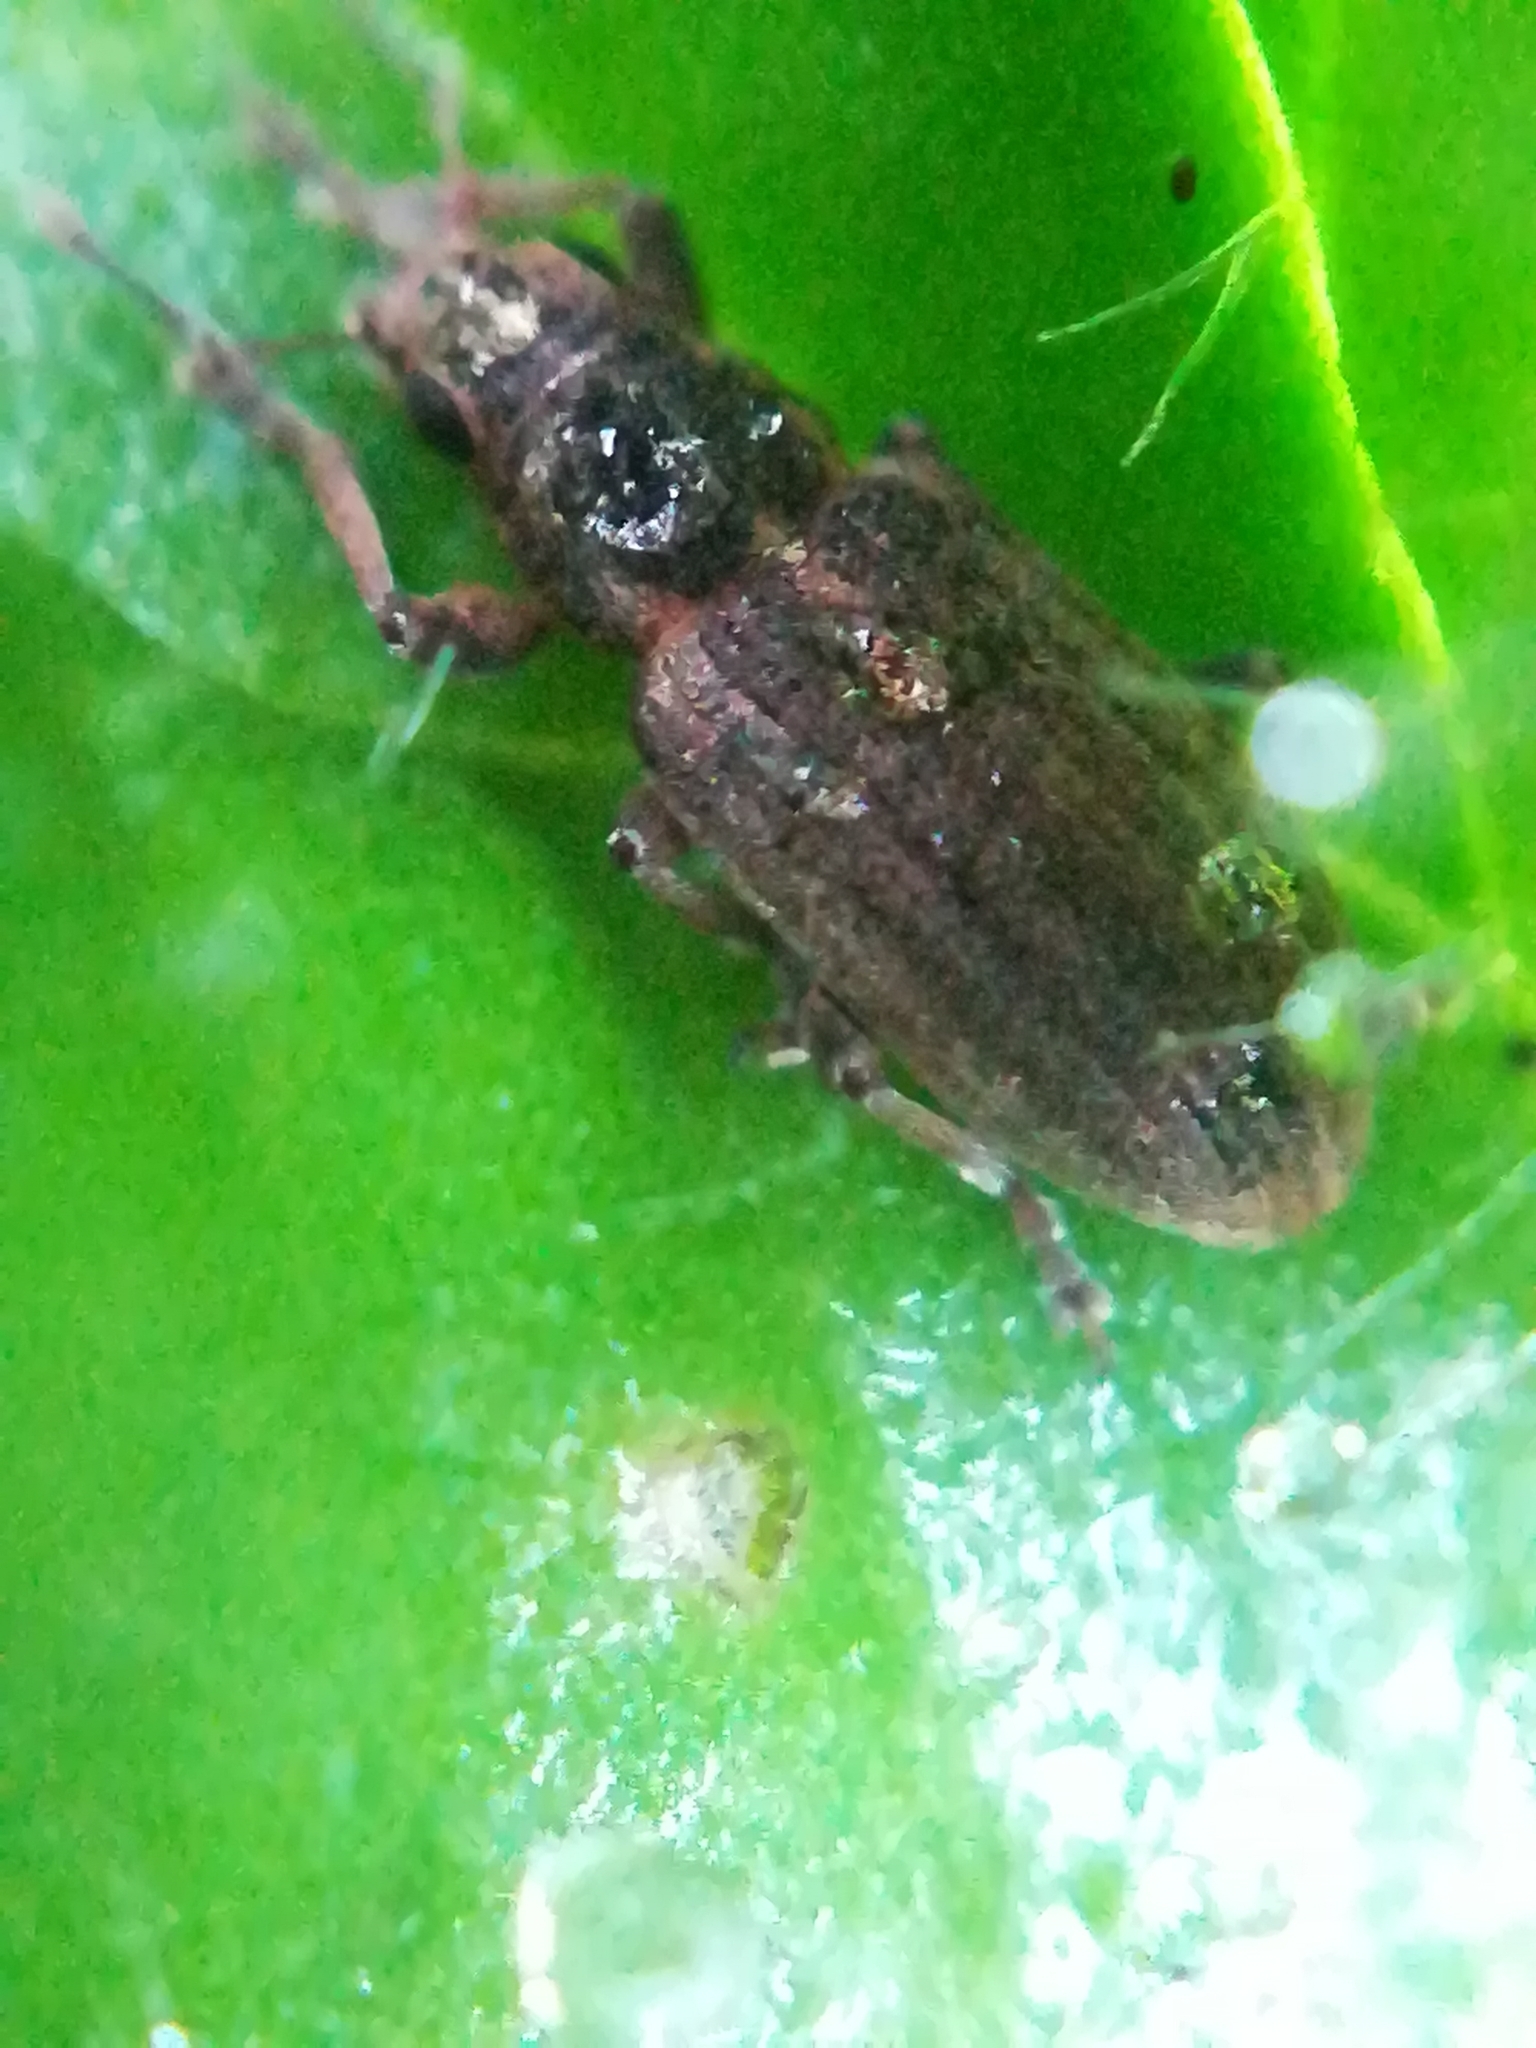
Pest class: pea_leaf_weevil